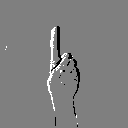
ASL letter: d